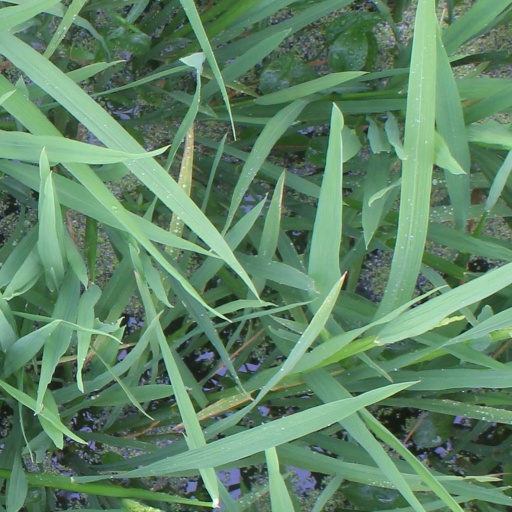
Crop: rice